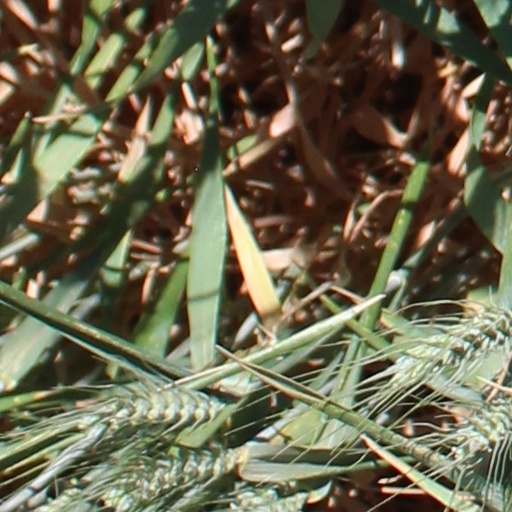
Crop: wheat